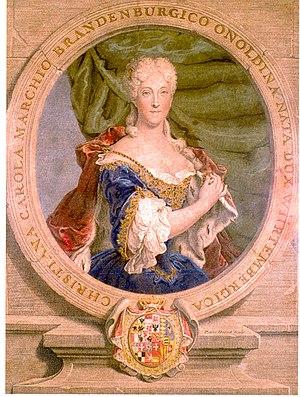
Christiane Charlotte de Wurtemberg-Winnental était une princesse allemande de la famille de Wurtemberg-Winnental. Née à Kirchheim unter Teck, ses parents étaient Frédéric-Charles de Wurtemberg-Winnental, et sa femme Éléonore-Julienne de Brandebourg-Ansbach, la fille d'Albert II de Brandebourg-Ansbach.